Rémi Mathis

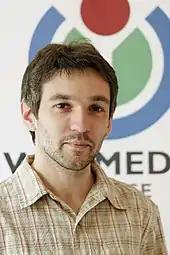
Mathis in 2010

Mathis was in charge of the library of humanities and social science at the Paris Descartes University from 2008 to 2010. Since 2010, he has been a curator for 17th century collections at the Department of Prints and Photographs of the National Library of France. He is the editor of the French academic journal on printmaking . He is a member of the National Committee for French Engraving.